Rennes-le-Château

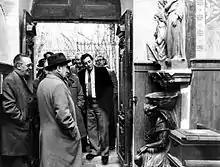
Visit of Socialist candidate François Mitterrand to Rennes-le-Château in the 1981 presidential campaign

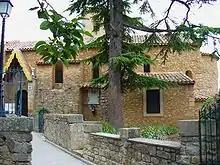
Church of Saint Mary Magdalene

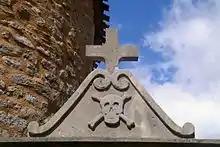
A Pediment decorated with a Memento mori Skull and crossbones figure above the entrance to the churchyard

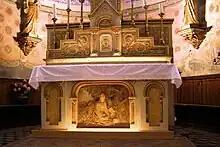
Altar of Saint Mary Magdalene, it features a bas-relief of Mary Magdalene. At the bottom of the altar a Latin inscription (once lost, now restored), reads: "Jesu medela vulnerum Spes una poenitentium Per Magdalenae lacrymas Peccata nostra diluas", that translates as "Jesus, remedy against all our pains, The only hope for the penitent, Through the tears of Magdalen Thou washest away our sins"

The village church dedicated to Saint Mary Magdalene has been rebuilt several times. The earliest church of which there is any evidence on the site may date to the 8th century. However, this original church was almost certainly in ruins by the 10th or 11th century, when another church was built upon the site—remnants of which can be seen in Romanesque pillared arcades on the north side of the apse. This survived in poor repair until the 19th century, when it was renovated by the local priest, Bérenger Saunière. Surviving receipts and existing account books belonging to Saunière reveal that the renovation of the church, including works on the presbytery and cemetery, cost 11,605 Francs over a ten-year period between 1887 and 1897. With inflation that figure is equivalent to approximately 30 million Francs as of 2019, or 4.5 million Euros.